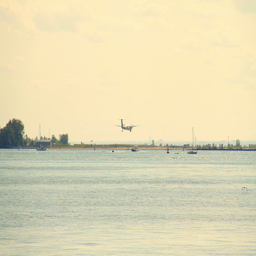
A large jetliner flying over  field near a large body of water.
An aura be us flying given the sky and I ocean
An airplane flying low over an ocean.
A plane is preparing to land at the airport by the lake.
A plane flying low over a lake towards a landing strip.